Masami Kurumada

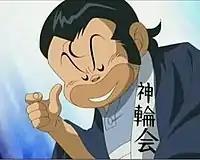
Masami Kurumada, as he appeared in the first episode of the "Ring ni Kakero" "1" anime adaptation. His character's design was based on the protagonist of his manga "Jitsuroku! Shinwakai", who shares his name, and the kanji in his clothes read "Shinwakai", as a reference to it. He also voiced the character in the episode.

Out of all of them, "Saint Seiya" is his most famous work in the western world but in Japan, also its "Ring ni Kakero" (1 and 2) is a work of considerable success, which is the longest of Kurumada's works, at 51 collected volumes.